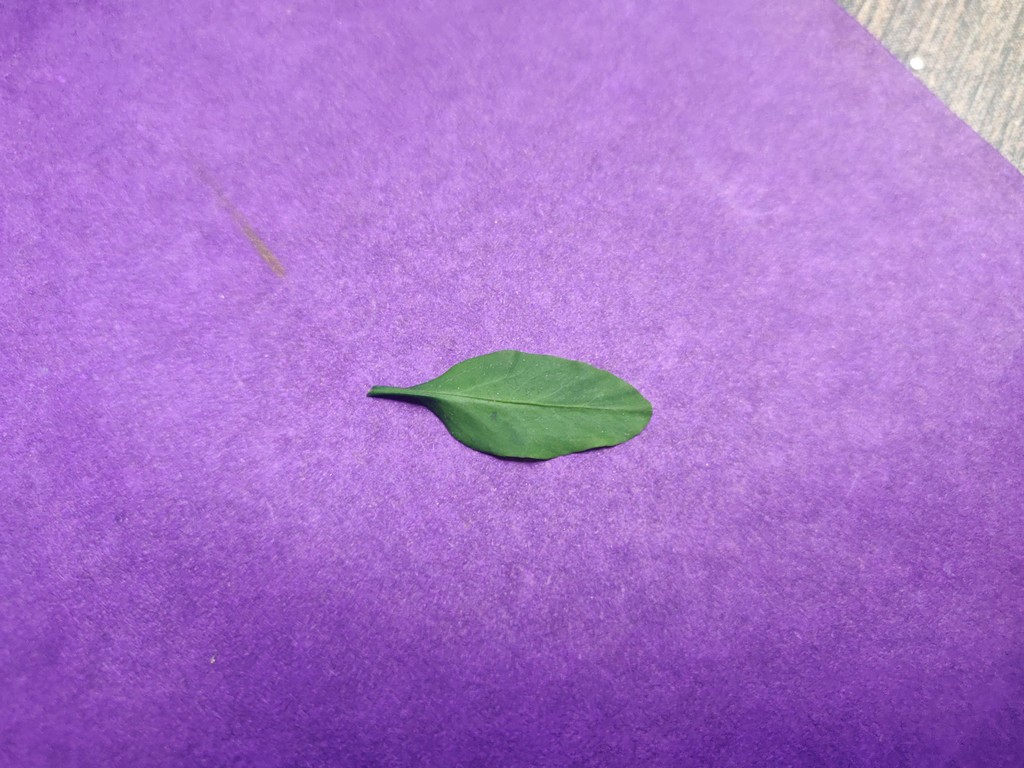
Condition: Healthy
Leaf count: single
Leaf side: front